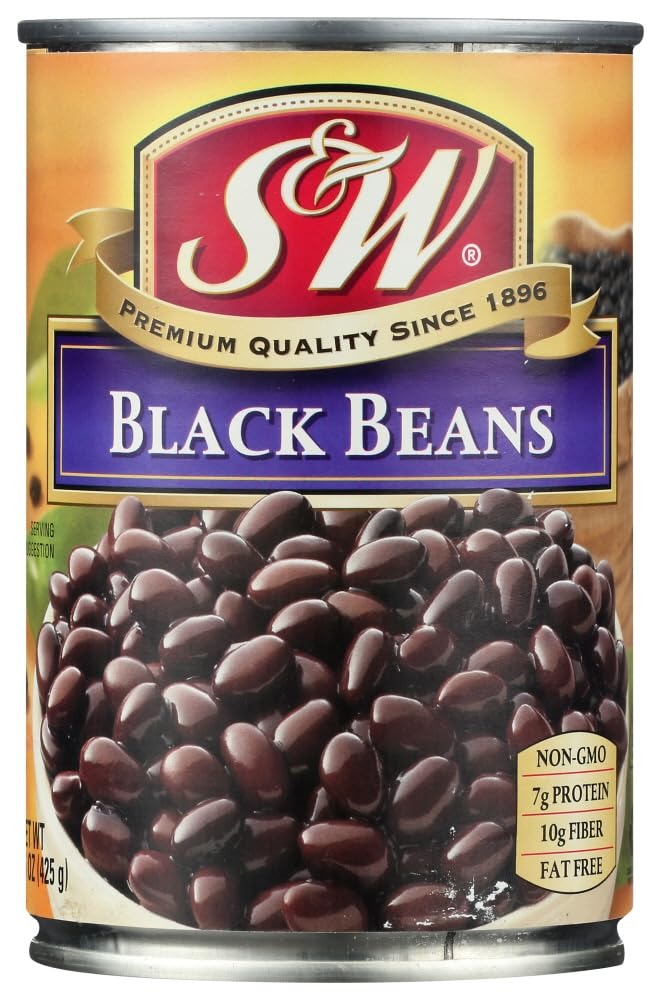
Item Name: S & W Bean Black
Value: 90.0
Unit: Fl Oz

Price: 1.42